Lankar of Callisto

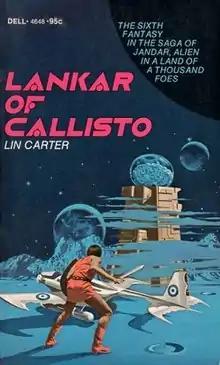
Cover of the first edition.

Lankar of Callisto is a science fantasy novel by American writer Lin Carter, the sixth in his Callisto series. It was first published in paperback by Dell Books in June 1975. It is noted for the author writing himself into the story.